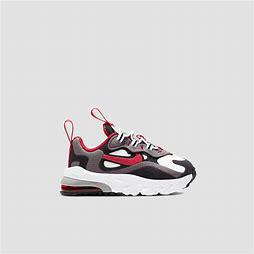
Brand: Nike
Model: Air Max 270 Rt